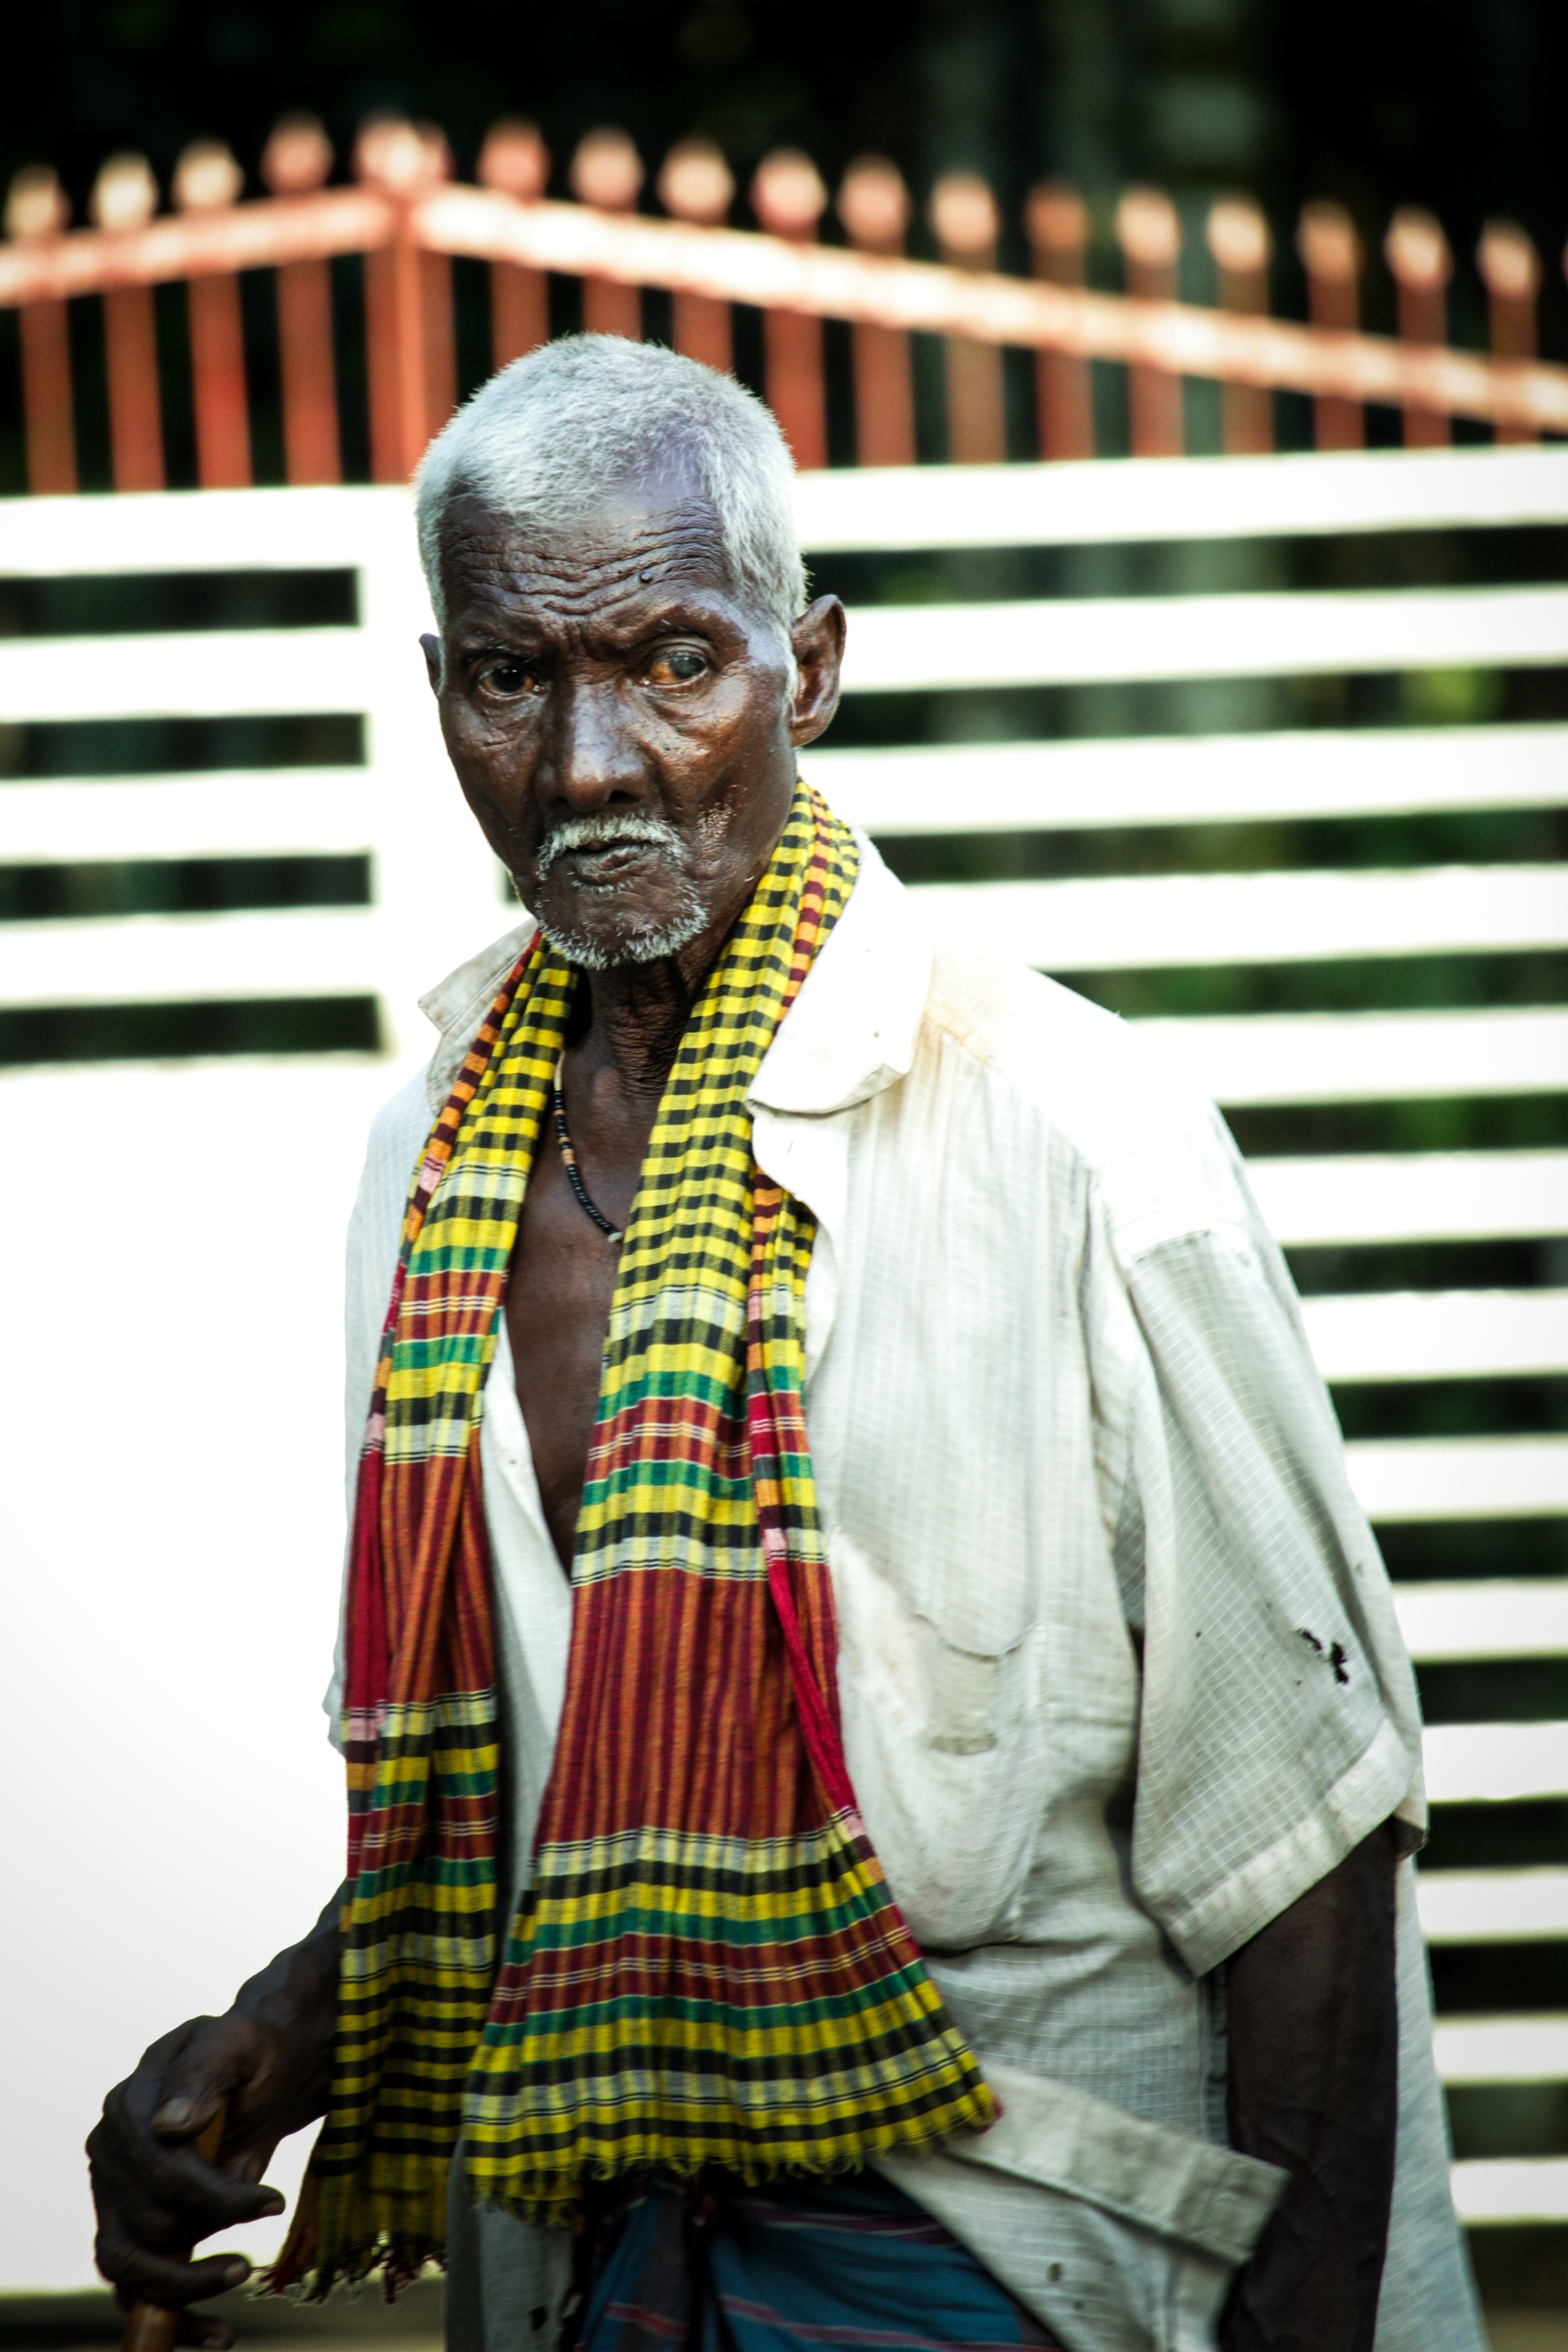
man, person, people, male, statue, color, facial hair